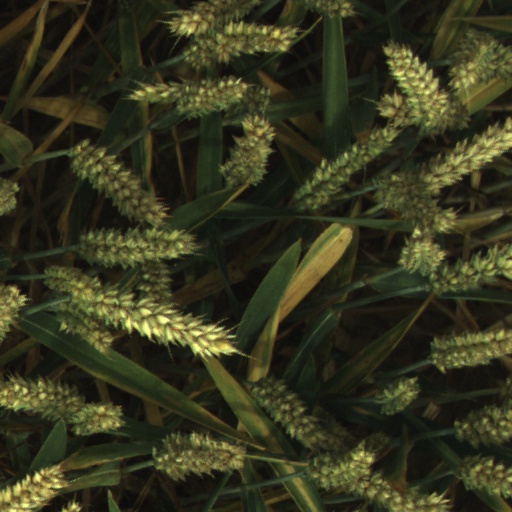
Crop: wheat